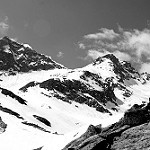
Label: B & W